Herbert Prohaska

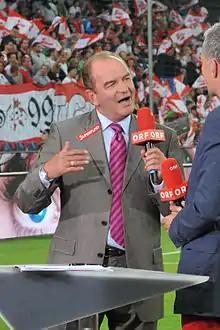
Prohaska working for the ORF in 2013

Working as a pundit for the Austrian Broadcasting Corporation ORF, Prohaska suggested at the 2006 World Cup that referee Graham Poll's famous yellow card blunder was a result of heavy alcohol consumption before the match.